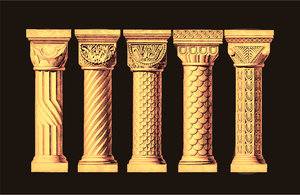
Cathédrale de Canterbury, chapiteaux normans de la crypte (image du domaine public (Ruprich Robert) modifiée)
La cathédrale de Canterbury située à Canterbury dans le comté du Kent est l'une des plus anciennes et des plus célèbres églises chrétiennes d'Angleterre. Classée au Patrimoine mondial, c'est la cathédrale de l’archevêque de Cantorbéry, primat de toute l'Angleterre et chef religieux de l’Église anglicane. Siège du diocèse de Cantorbéry, elle est le centre de la Communion anglicane. Son titre formel est cathédrale et église métropolitaine du Christ de Cantorbéry.
L'art roman en Angleterre est introduit par le roi Édouard le Confesseur à l'abbaye de Westminster consacrée en 1065. La conquête normande de l'Angleterre de 1066 et l'invasion entraînent la naissance d'un art roman anglais qu'il ne faut pas confondre avec celui s'épanouissant en Normandie continentale. Guillaume le Conquérant devenu roi d'Angleterre organise ce pays et en retire de grandes richesses qui financent de nombreux chantiers en Normandie et en Angleterre où de nombreux religieux normands sont mis à la tête d'importants diocèses. L'influence normande, forte après l'invasion, intègre progressivement la culture anglo-saxonne.